Ministry of Infrastructure (Rwanda)

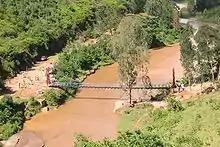
Nyabarongo bridge

The Ministry of Infrastructure (MININFRA) is a department of the Government of Rwanda. The Ministry is responsible for infrastructure policy and development throughout the country. Claver Gatete is the current Minister of Infrastructure.